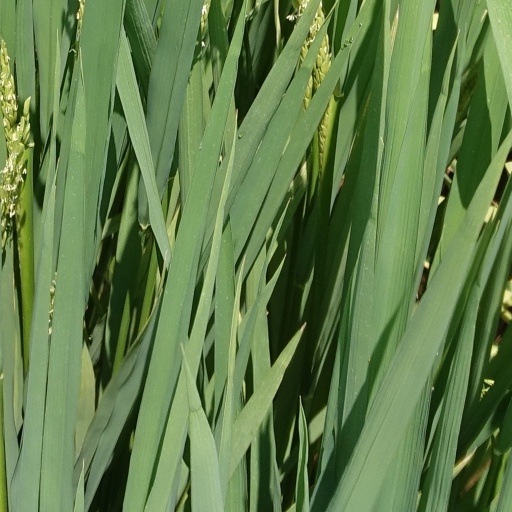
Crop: rice